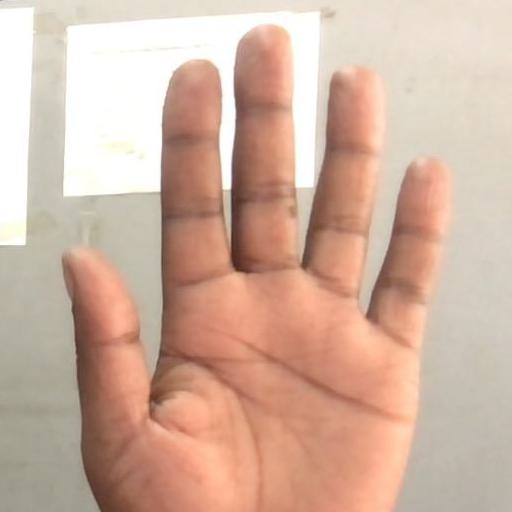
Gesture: palm